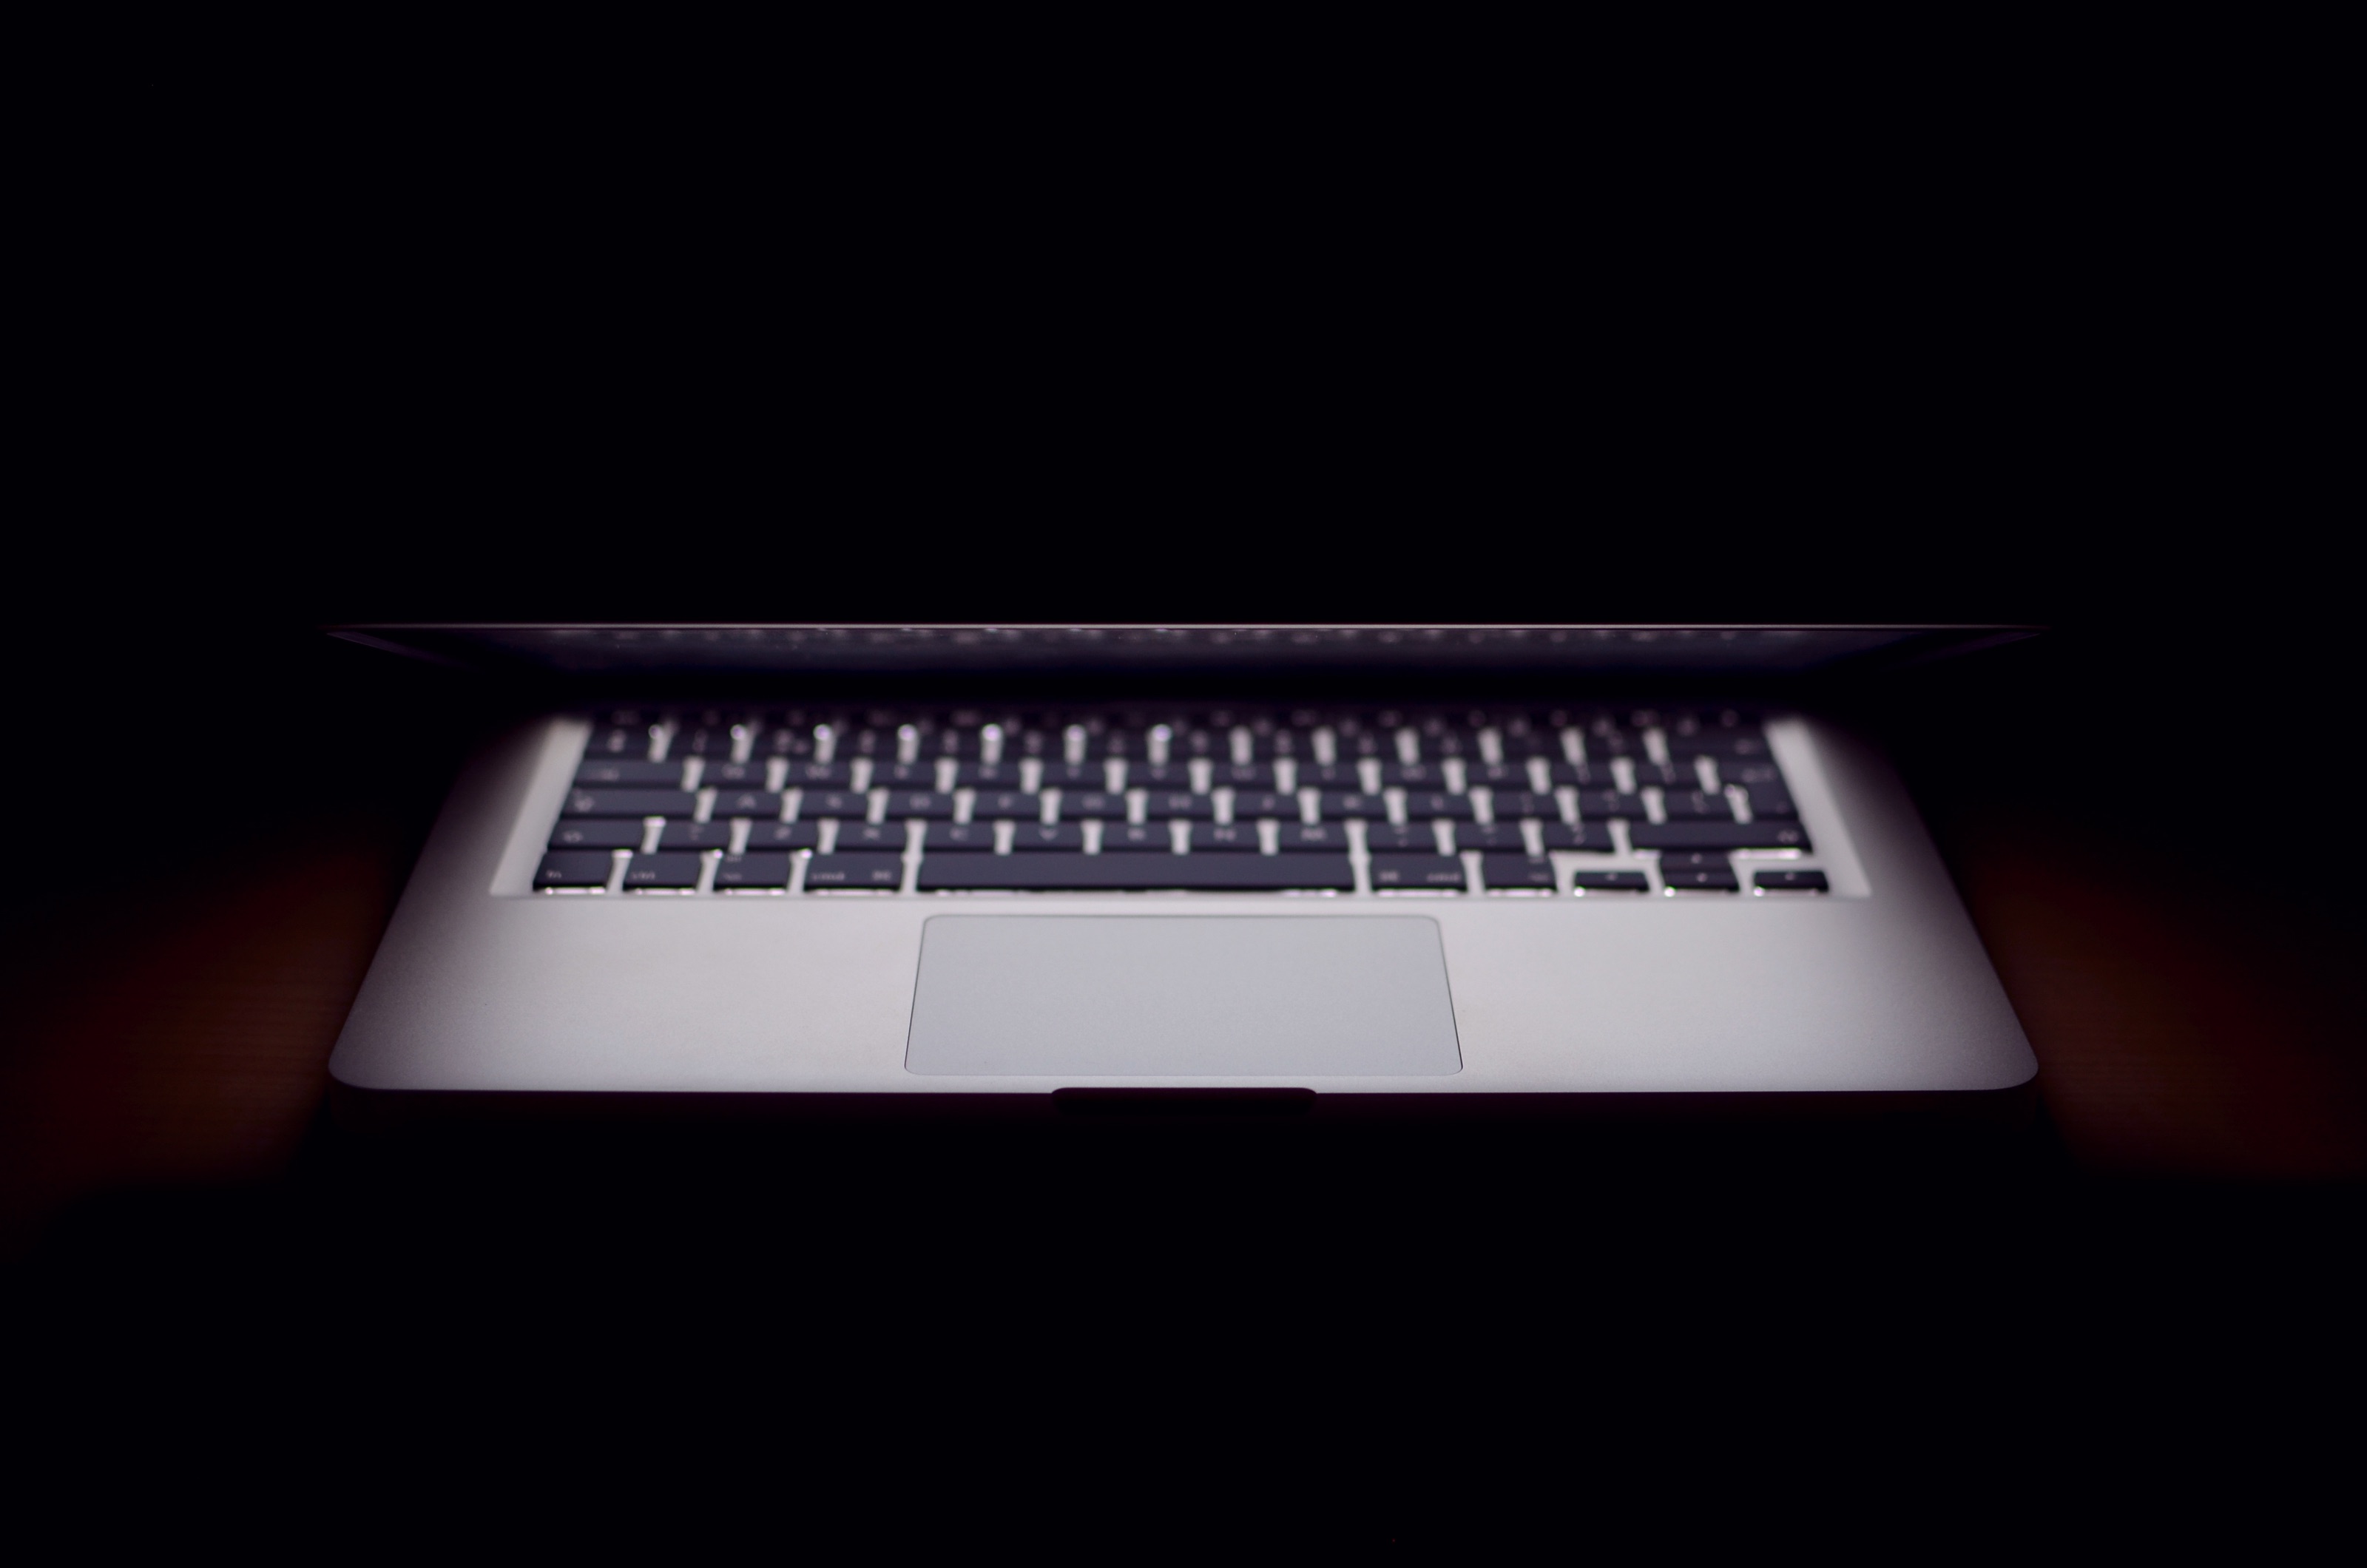
laptop, computer, macbook, light, technology, white, internet, lighting, shape, multimedia, computer keyboard, electronic device